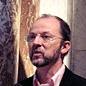
Age: 57